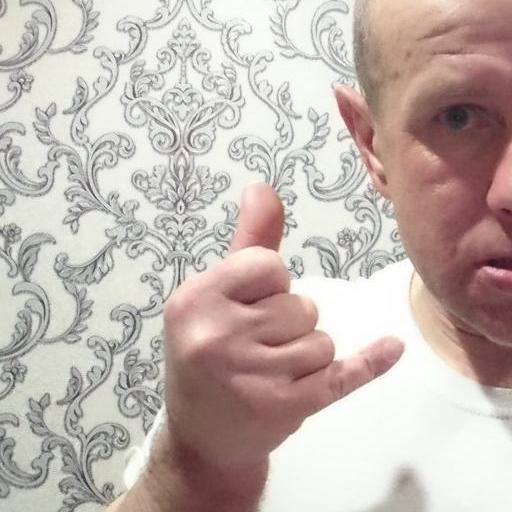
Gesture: call